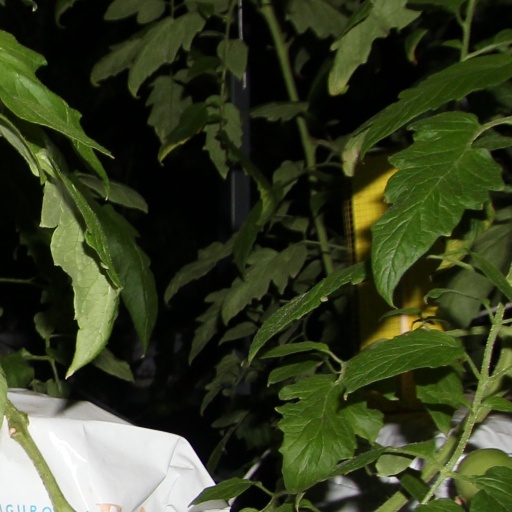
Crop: tomato